Powhatan Historic State Park

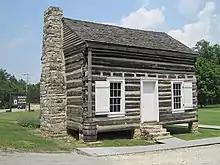
Ficklin-Imboden House, June 2012

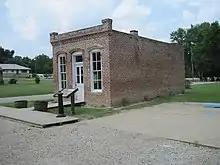
Telephone Exchange Building, June 2012

Also known as the Powhatan Log House, this is a single-pen log structure with a gable roof, with a second pen added to the rear at a later date. Although its construction date is uncertain, it is believed to date to c. 1850, and to be the oldest extant example of residential architecture in Lawrence County.